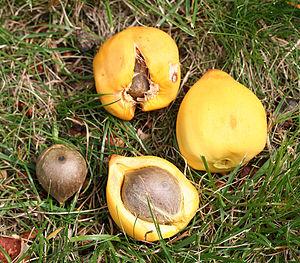
Jubaea chilensis (Cocotier du Chili) fruits et noix au jardin botanique royal de Tasmanie à Hobart (Tasmanie).
Le cocotier du Chili ou palmier du Chili, Jubaea chilensis, est une espèce de plantes monocotylédones de la famille des palmiers. C'est la seule espèce actuellement acceptée au sein du genre Jubaea. Jubaea chilensis est un palmier à feuilles pennées proche d’une lignée de genres distribués exclusivement dans l’hémisphère sud. L’origine de ce groupe se situe en Afrique pour se poursuivre à l’est vers Madagascar, la Mélanésie, le Chili, la Bolivie, et enfin pour s'achever au Sud du Brésil. Son nom lui est donné en l’honneur du roi savant Juba II, qui règne sur la Maurétanie et qui s’intéresse à la botanique. L’épithète spécifique, chilensis, se réfère au nom du pays d'origine de l’espèce, le Chili.